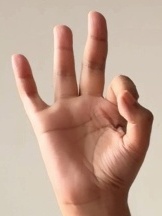
ASL sign: 9